1969 in spaceflight

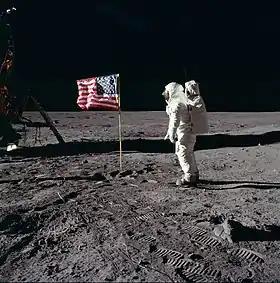
Humanity's first crewed lunar landing (Apollo 11)

1969 saw humanity step onto another world for the first time. On 20 July 1969, the Apollo 11 Lunar Module, "Eagle," landed on the Moon's surface with two astronauts aboard. Days later the crew of three returned safely to Earth, satisfying U.S. President John F. Kennedy's challenge of 25 May 1961, that "this nation should commit itself to achieving the goal, before this decade is out, of landing a man on the Moon and returning him safely to the Earth."